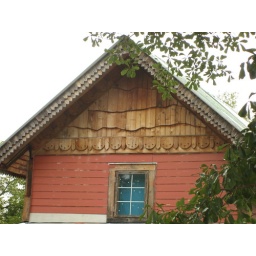
there's a red house over yonder